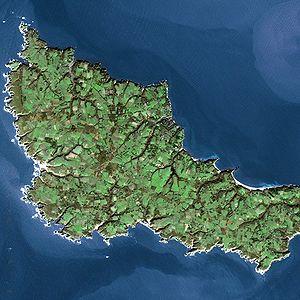
Cet article recense les sites Natura 2000 du Morbihan, en France.
Cette liste recense les sites classés zones naturelles d'intérêt écologique, faunistique et floristique du département du Morbihan.